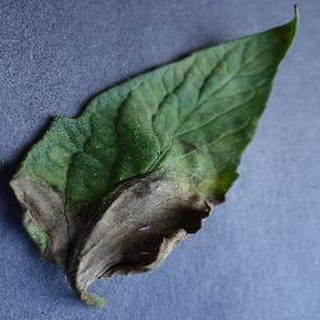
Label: tomato_late_blight